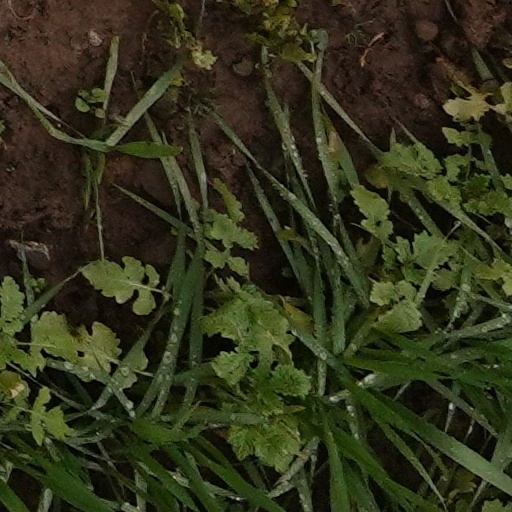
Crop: wheat